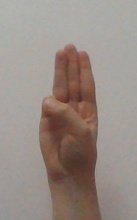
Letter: thaa